Answer in natural language. How many DiningTables are visible in the scene? Choose between the following options: 0, 2, 1, 3 or 4
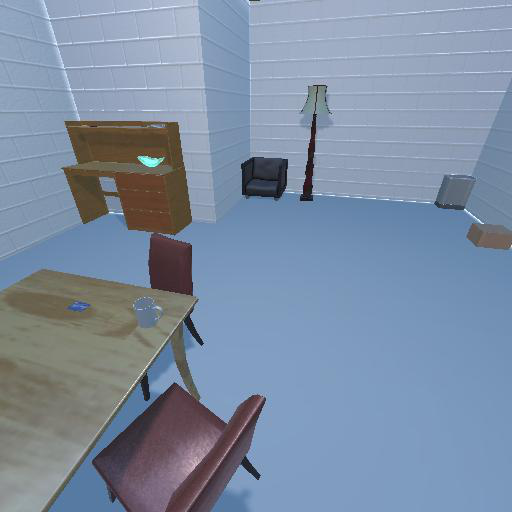
<answer>1</answer>